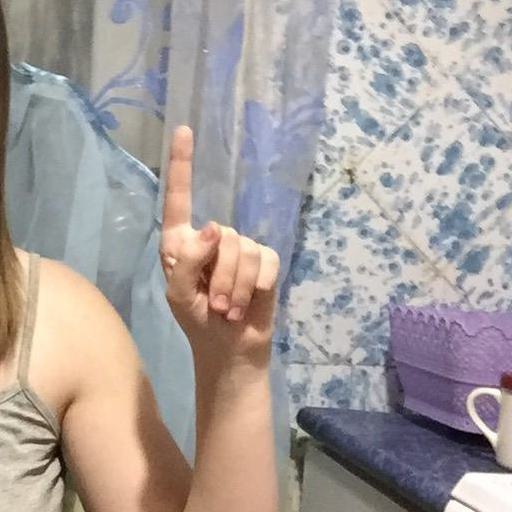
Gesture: one